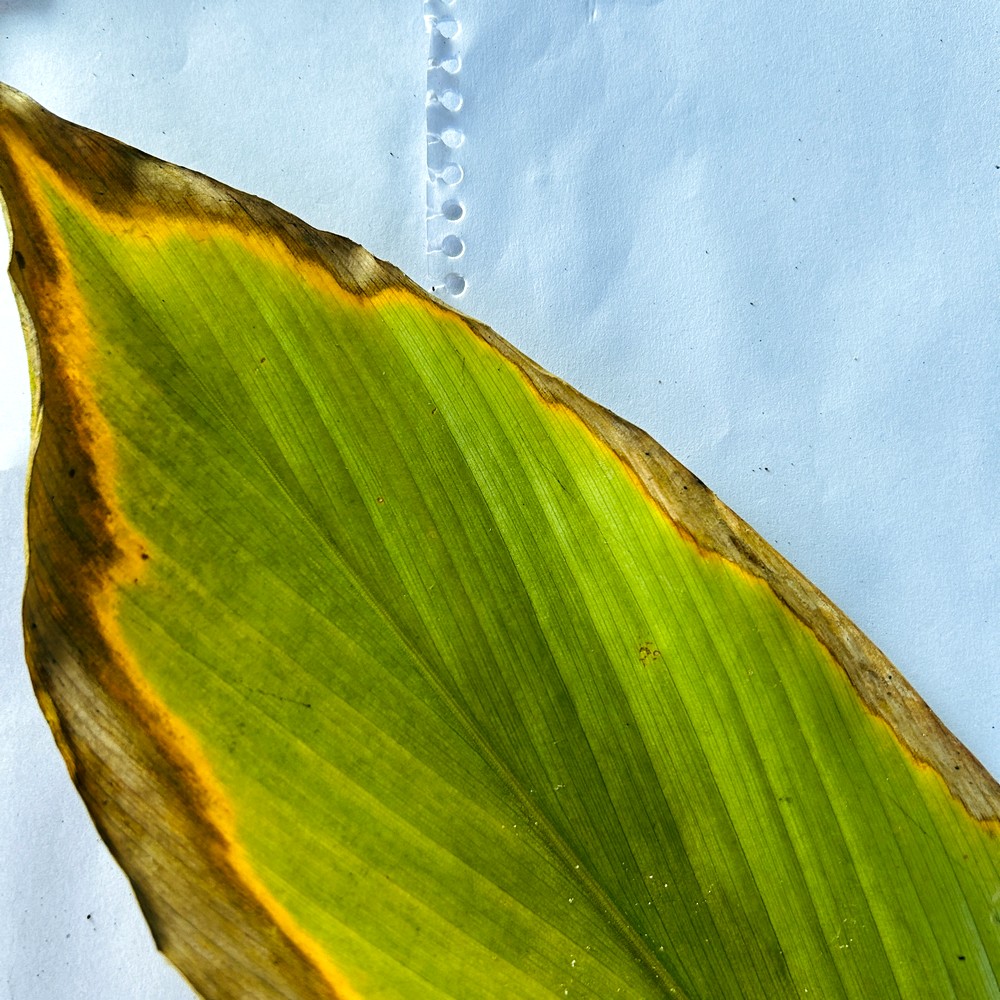
Label: Leaf Blotch